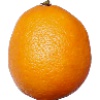
Label: lemon_meyer